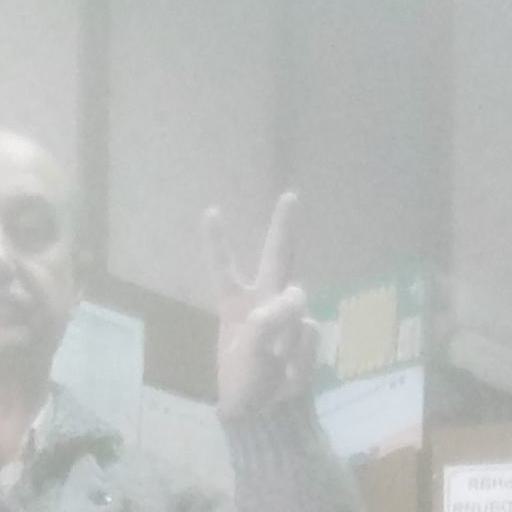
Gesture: peace